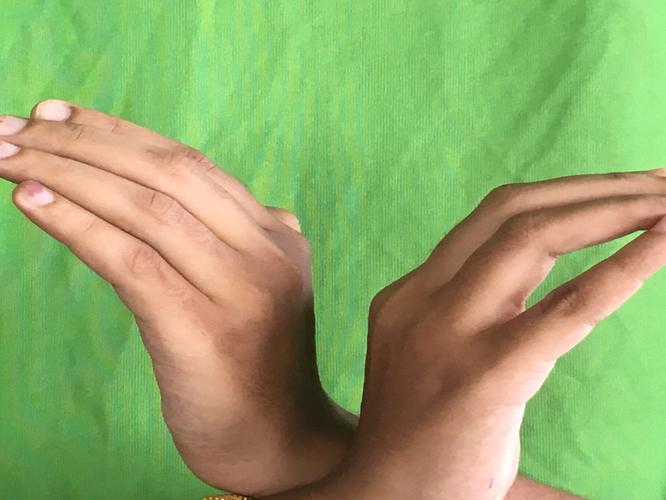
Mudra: Nagabandha
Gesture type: double_hand